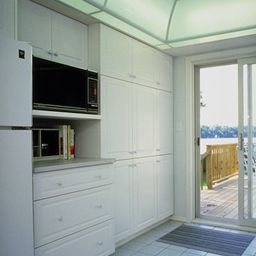
Room type: kitchen